Universal College of Learning

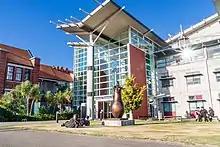
UCOL Palmerston North campus building

The Universal College of Learning (UCOL) is a New Zealand Government ITP (Industry Training Provider/Polytechnic) with campuses located in Palmerston North, Whanganui, Masterton and Levin. Jasmine Groves is the institute's current Operational Lead.